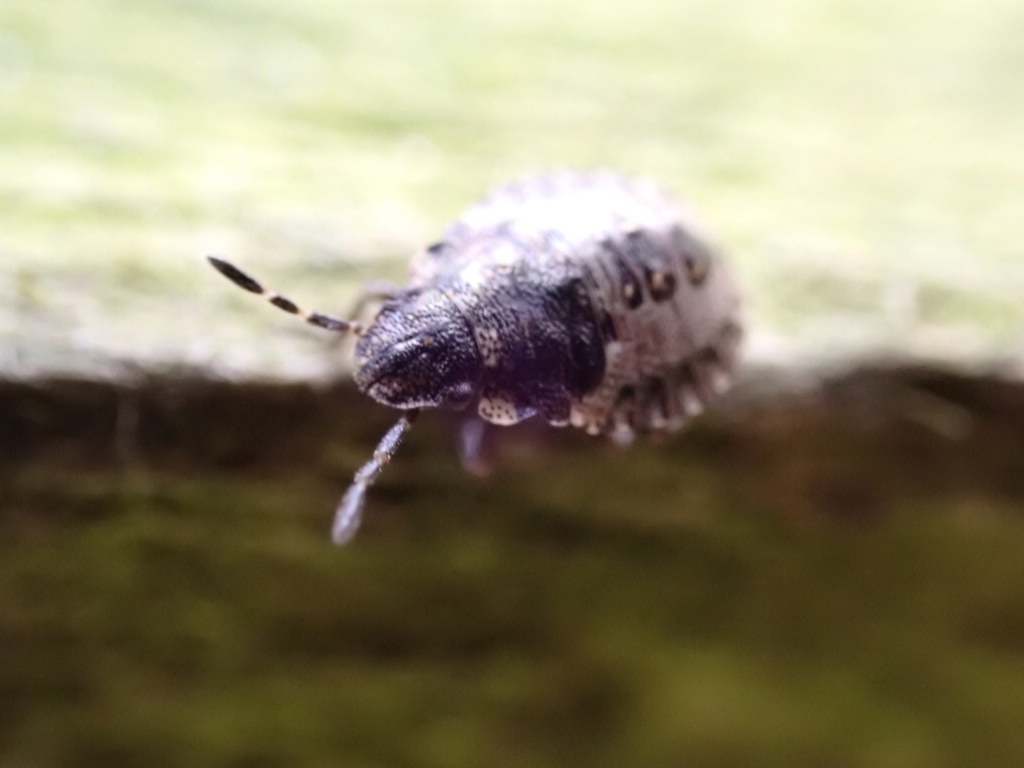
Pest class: stink_bug